Liz Cheney

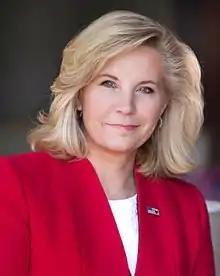
Cheney in 2016

After Wyoming congresswoman Cynthia Lummis retired in the fall of 2015, Cheney launched a campaign for her House seat on February 1, 2016. She was widely considered the front-runner, and a poll commissioned by the "Casper Star-Tribune" and Wyoming PBS showed her leading in the Republican primarythe real contest in this heavily Republican state. She won a crowded Republican primary with 38% of the vote, and went on to win the general election.